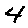
Label: 4